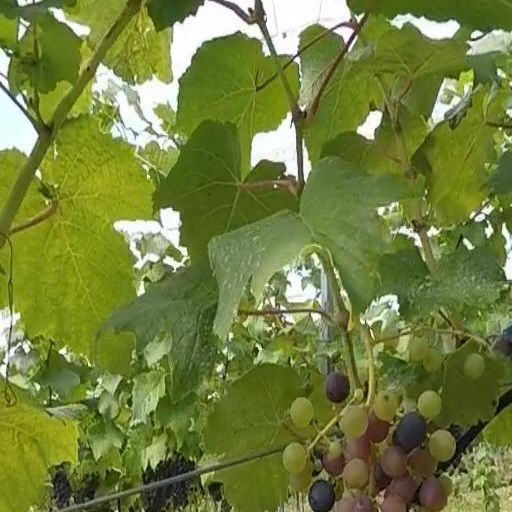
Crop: grape